National Assembly Building (South Korea)

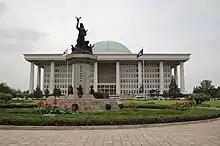
The Korean National Assembly Building in Yeouido, Seoul

The National Assembly Building is a building in Yeouido-dong, Yeongdeungpo District, Seoul which serves as the location of the National Assembly of the Republic of Korea, the legislature of South Korea.